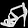
Label: Sandal